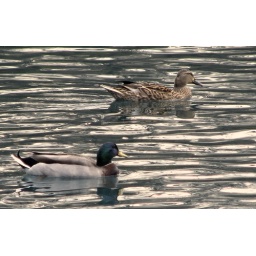
These two mallards, male and female were swimming down on the San Antonio River in Breckenridge Park.